I've Gotta Horse

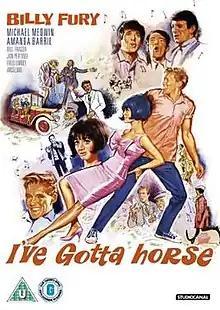
DVD cover

I've Gotta Horse (also known as Wonderful Day) is a 1965 British musical comedy film directed by Kenneth Hume and starring Billy Fury, Amanda Barrie, Michael Medwin, Jon Pertwee and pop bands The Gamblers and The Bachelors. It was written by Larry Parnes, Ronald Chesney and Ronald Wolfe. Musical direction was by Mike Leander.